127 Hours

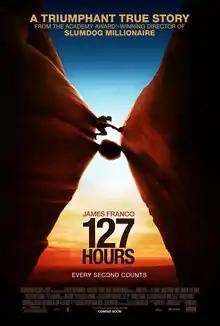
Theatrical release poster

127 Hours is a 2010 biographical drama film co-written, produced, and directed by Danny Boyle. The film mainly stars James Franco, with Kate Mara, Amber Tamblyn, and Clémence Poésy appearing in brief supporting roles. In the film, canyoneer Aron Ralston must find a way to escape after he gets trapped by a boulder in an isolated slot canyon in Bluejohn Canyon, southeastern Utah, in April 2003. It is a British and American venture produced by Pathé, Everest Entertainment, Film4 Productions, HandMade Films and Cloud Eight Films.